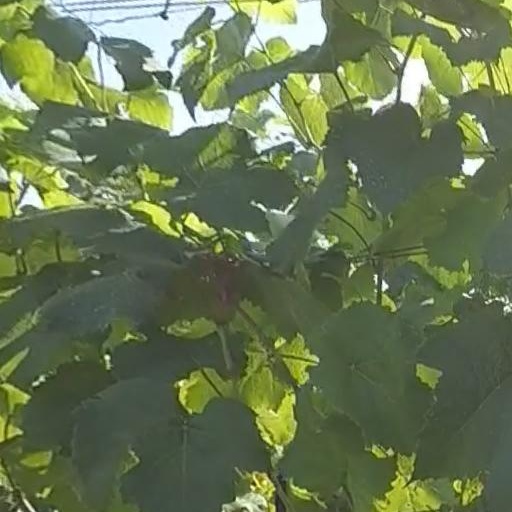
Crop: grape